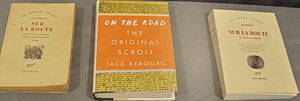
On the Road
On the Road i amerikansk og fransk udgave
On the Road eller Vejene er en roman af den amerikanske beat-forfatter Jack Kerouac. Bogen blev skrevet på kun 3 uger på en lang rulle, kendt som the scroll på engelsk eller det originale manuskript på dansk. Bogen er i høj grad baseret på Jack Kerouacs eget liv, på road trips gennem USA i slutningen 1940erne. Romanen blev udgivet i 1957.